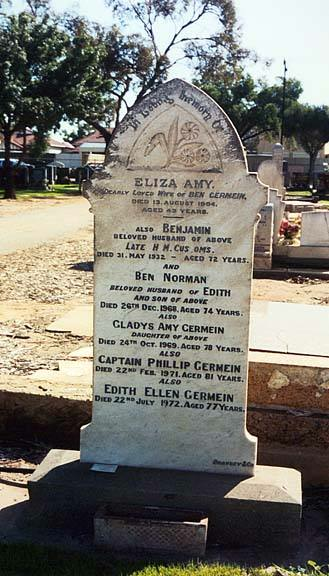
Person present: No